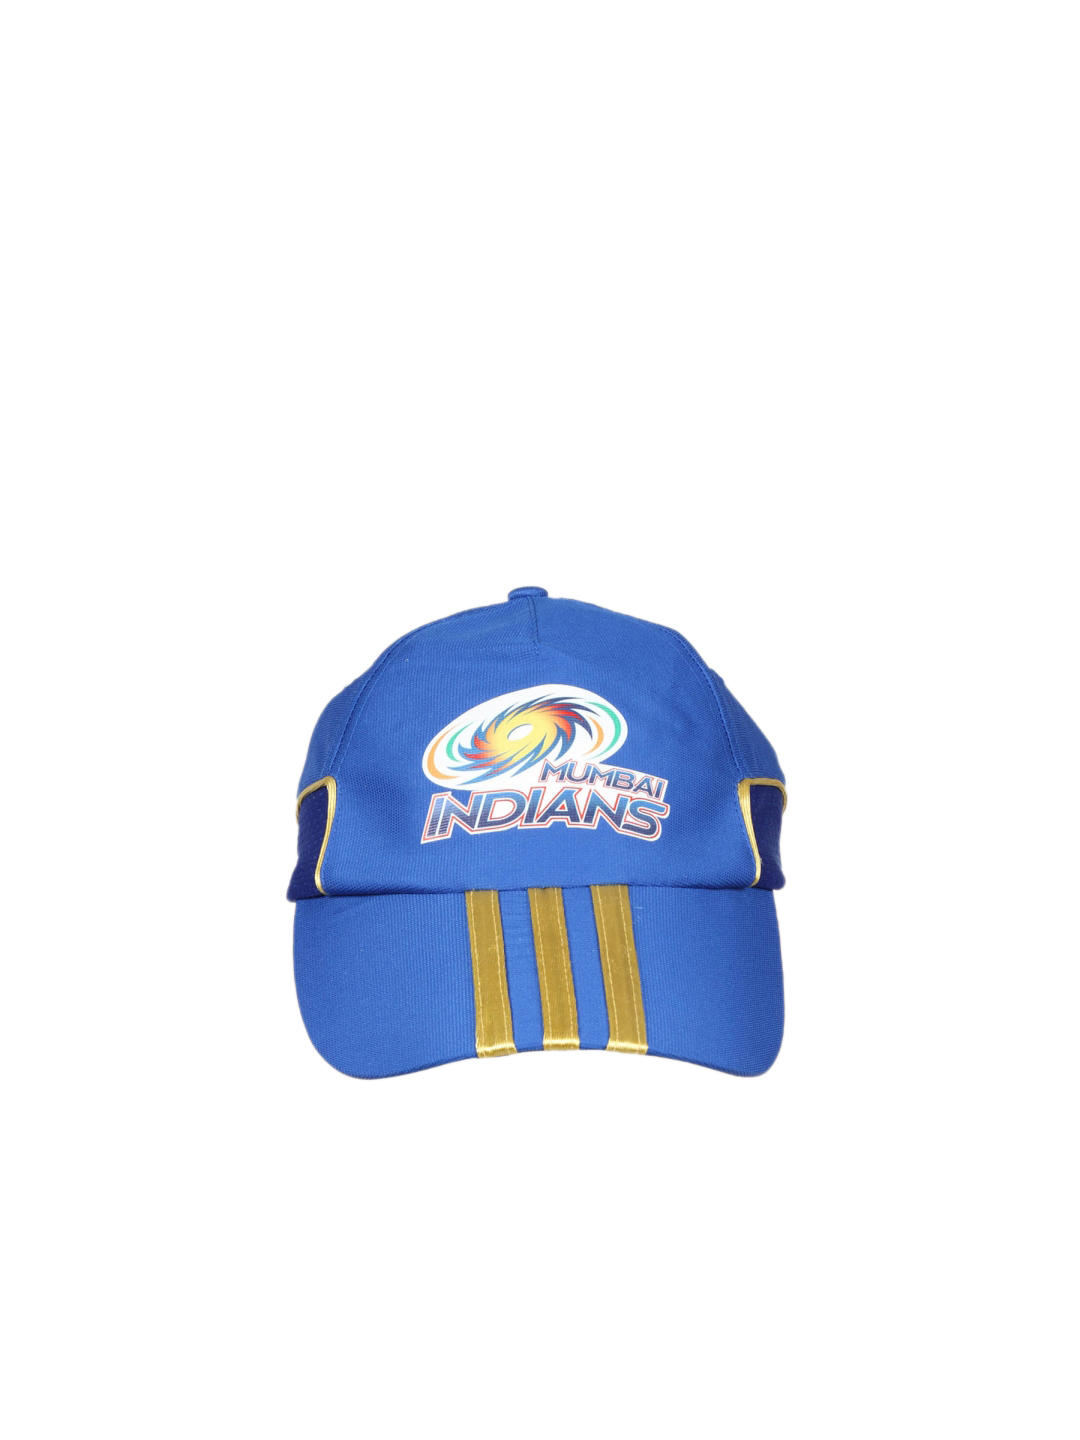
ADIDAS Men Mumbai Indians Match Blue Cap
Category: Accessories / Headwear / Caps
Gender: Men
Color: Blue
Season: Fall 2010
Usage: Sports